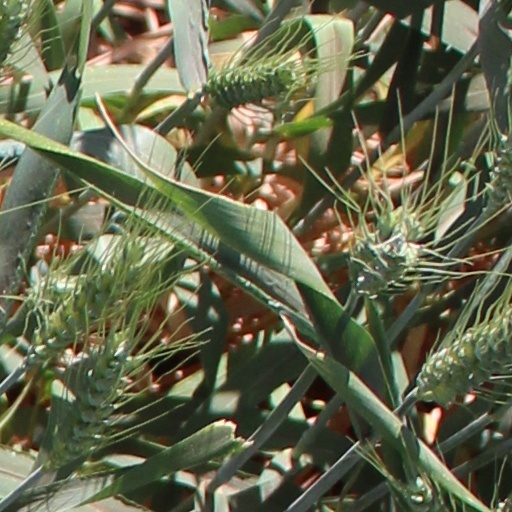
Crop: wheat